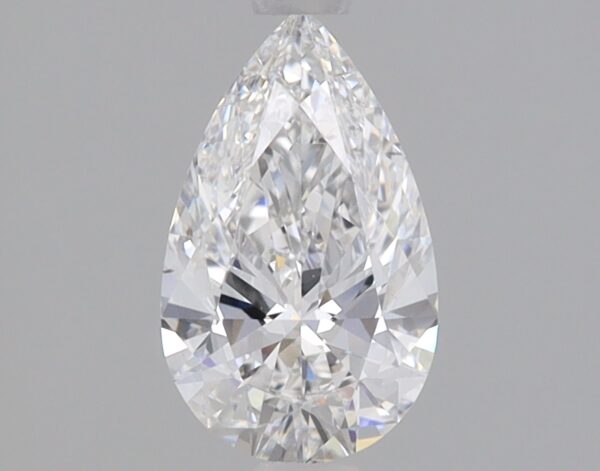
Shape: pear
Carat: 0.85
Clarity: VS1
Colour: E
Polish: EX
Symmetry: EX
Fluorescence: NONE
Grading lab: IGI
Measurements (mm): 8.81 x 5.33 x 3.18